America East Conference baseball awards

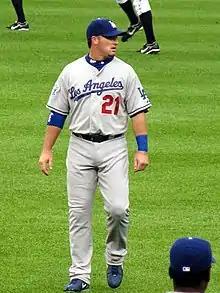
1991 recipient Mark Sweeney.

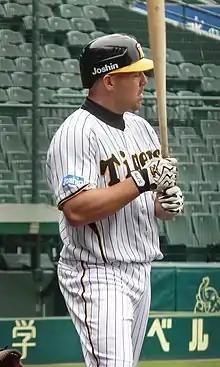
1998 and 1999 recipient Kevin Mench.

The conference's Len Harlow Player of the Year award is given annually to the best pitcher in the America East, as chosen by a vote of the conference's coaches at the end of the regular season. The award was first presented in 1990 and was known as the North Atlantic Conference Player of the Year award through the 1996 season, after which the conference adopted its current name. It is named for Len Harlow, who worked in athletic communications for Maine and the conference.